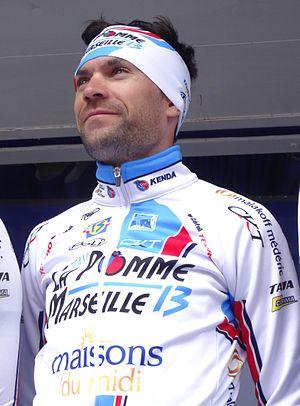
Reportage photographique réalisé le mercredi 7 mai 2014 au départ de la première étape de l'édition 2014 des Quatre jours de Dunkerque à Dunkerque, Nord, Nord-Pas-de-Calais, France. Depicted person&#58